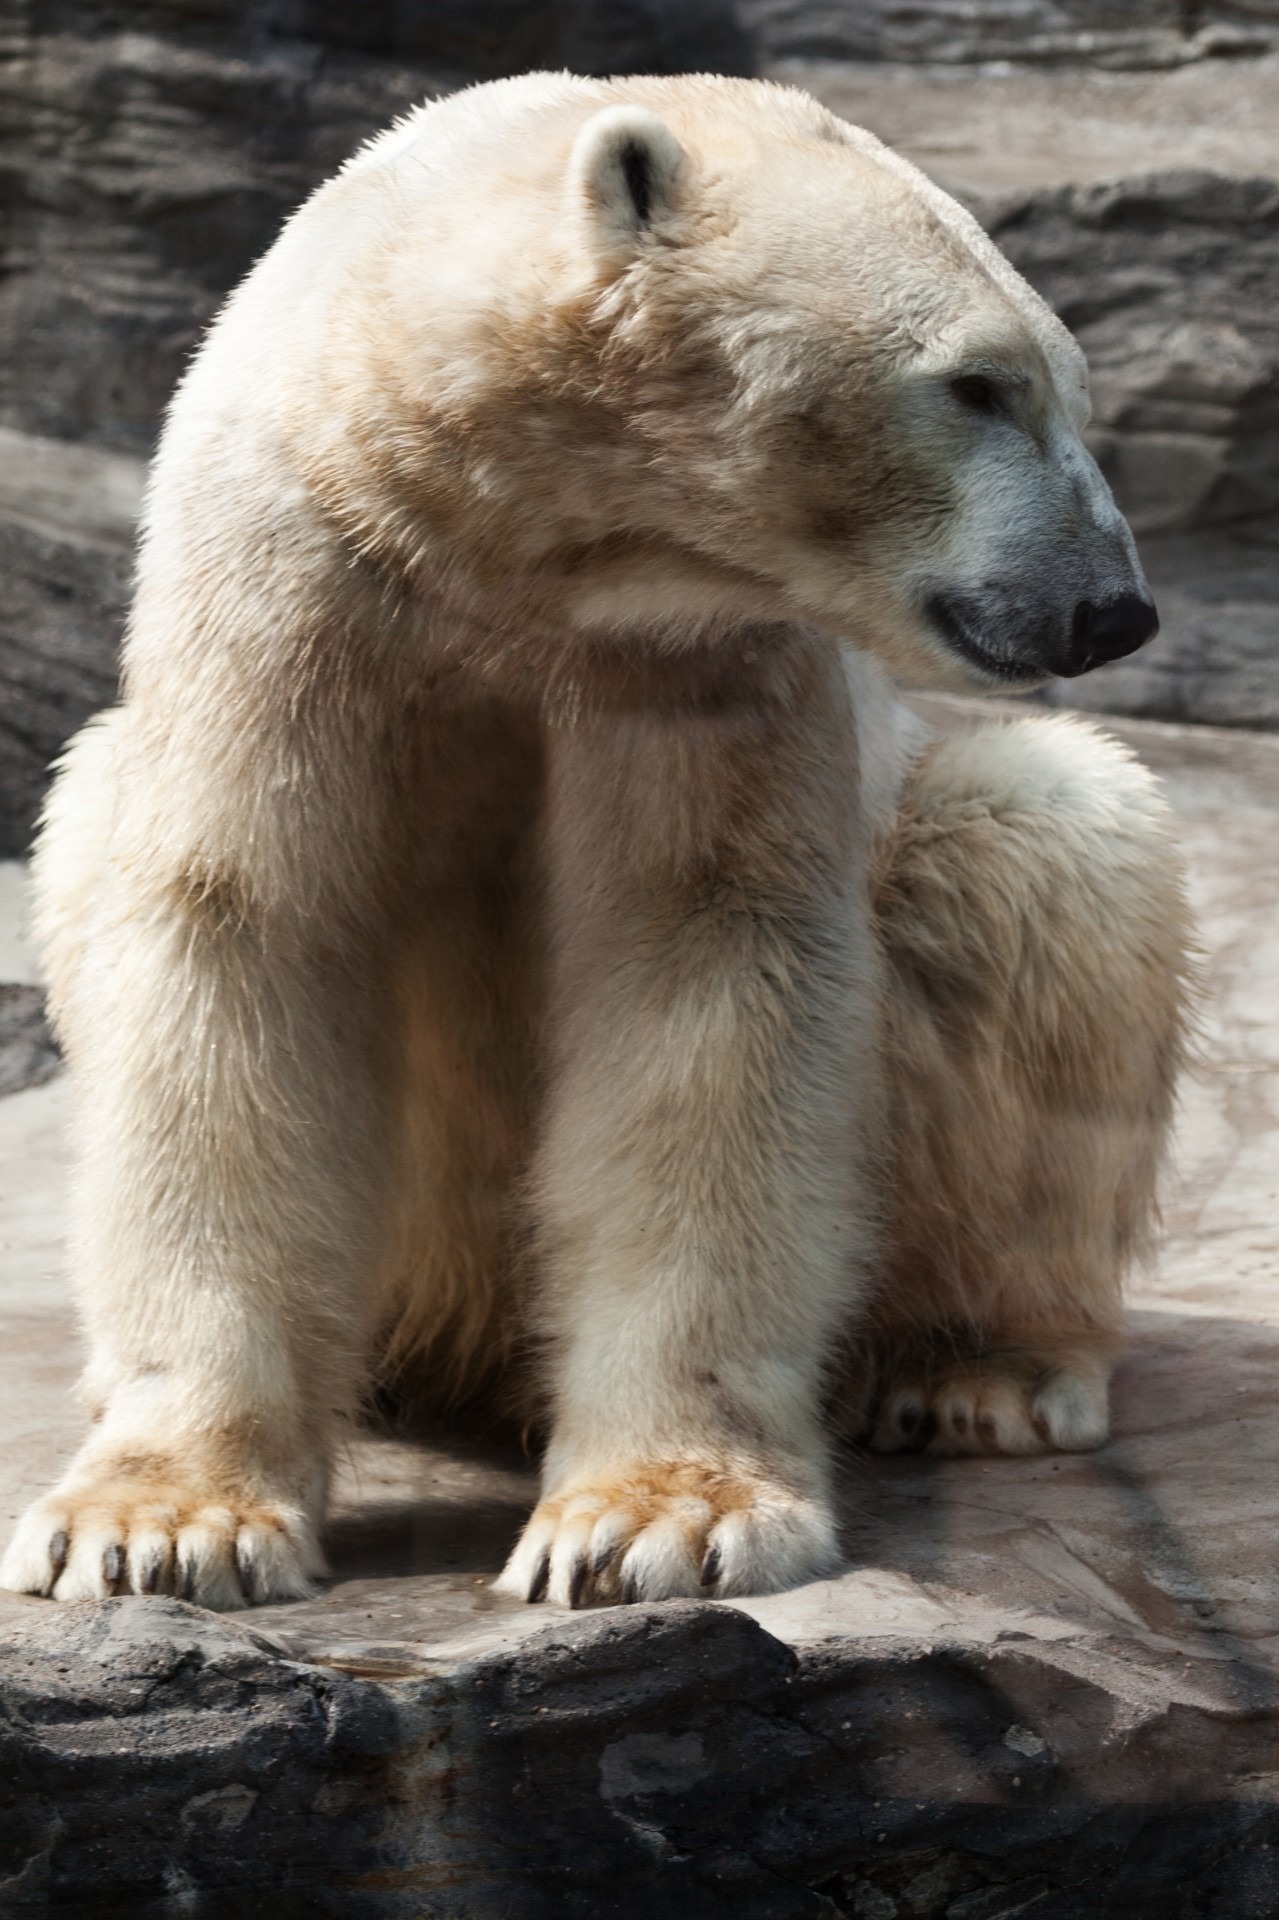
white, animal, bear, wildlife, wild, zoo, fur, sitting, mammal, predator, arctic, fauna, polar bear, whiskers, vertebrate, north pole